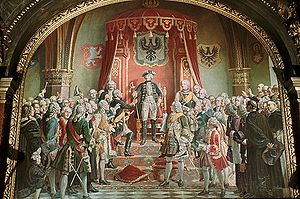
Første Schlesiske Krig
Frederik den Store modtager homagium i 1741 ved en ceremoni ved Schlesiens stændermøde, maleri af Wilhelm Camphausen fra 1882.
Første schlesiske krig fandt sted mellem 1740 og 1742 mellem Frederik 2. af Preussen og Maria Theresia af Østrig. Det var den første af de Schlesiske krige.